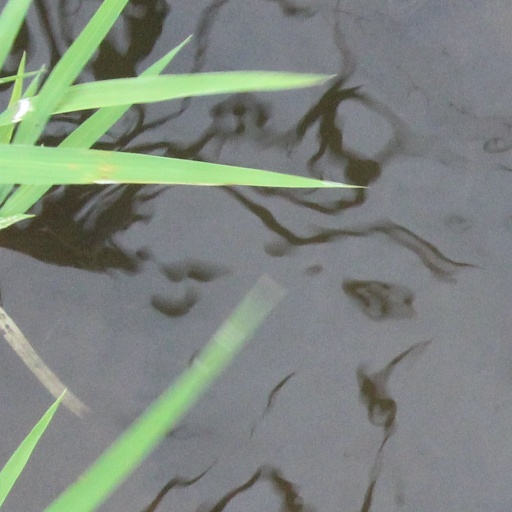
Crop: rice